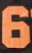
Number: 6